TUI fly Netherlands

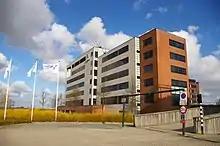
TUI fly Netherlands head office

TUI fly Netherlands traces its roots to Air Holland which was founded in 1981. After financial problems, Air Holland was taken over by the ExelAviation Group and took a new start as HollandExel in January 2004. In May 2005, the ExelAviation Group was declared bankrupt. The German TUI Group took over the airline's activities and renamed it "ArkeFly".